Shahid Kapoor

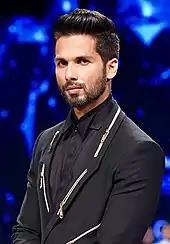
Kapoor at an event for "GQ" in 2017

Kapoor next played Rawal Ratan Singh, a 14th-century Rajput ruler, in Sanjay Leela Bhansali's period drama "Padmaavat" (2018), co-starring Deepika Padukone and Ranveer Singh. Amid violent protests by right-wing Hindu groups, who speculated that the film distorted historical facts, it was cleared for release by the CBFC after several modifications were made. Ankur Pathak of "HuffPost" was disappointed in the film's adherence to regressive patriarchal mores and criticised Kapoor for being "a bit too stiff and robotic". "Padmaavat" had a production budget of , making it the most expensive Hindi film ever made. With a worldwide gross of , it ranks among the highest-grossing Indian films of all time and is the biggest success of Kapoor's career. Later that year, he starred in "Batti Gul Meter Chalu", a social problem film about electricity issues in rural India, for which he learnt the Garhwali dialect. Filming was temporarily suspended when its production company, KriArj Entertainment, failed to remunerate the crew, and resumed after Bhushan Kumar took over the project. Saibal Chatterjee reviewed, "Kapoor, working within a screenplay that is undercooked and confused, tries his very best to make the best of a bad deal but is unable to pack any real power". The film had average box office returns.